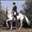
Label: horse